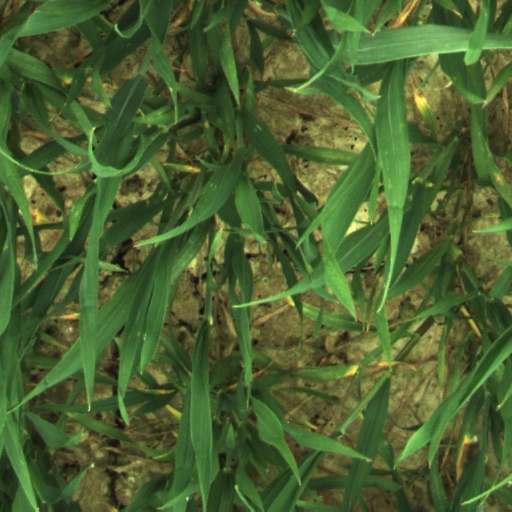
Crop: wheat